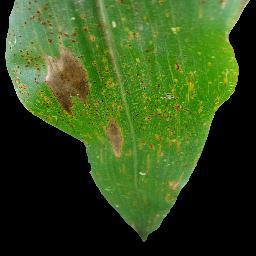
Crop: corn
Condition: (maize)_common_rust